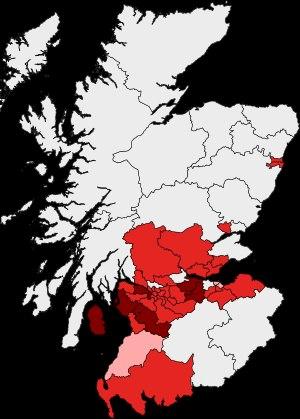
L'élection du président du Parti travailliste écossais en 2014 a eu lieu du 17 novembre 2014 au 13 décembre 2014 pour élire le nouveau président et président adjoint du Parti travailliste écossais à la suite de la démission de Johann Lamont et d'Anas Sarwar. Jim Murphy est élu président du parti et Kezia Dugdale, vice-présidente.